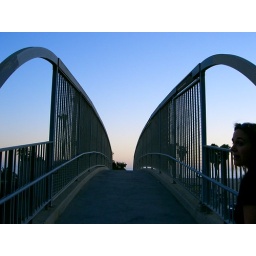
below this bridge is the pacific coast highway in santa monica...